Sport in Ecuador

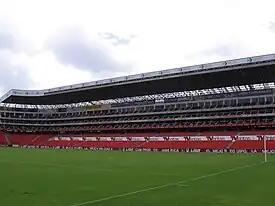
"Estadio Casa Blanca", the largest stadium in Quito, and home of LDU Quito.

Football is the most popular sport in Ecuador. Its best known professional teams include Barcelona and Emelec from Guayaquil, LDU Quito, Deportivo Quito, and El Nacional from Quito, Olmedo from Riobamba, and Deportivo Cuenca from Cuenca.